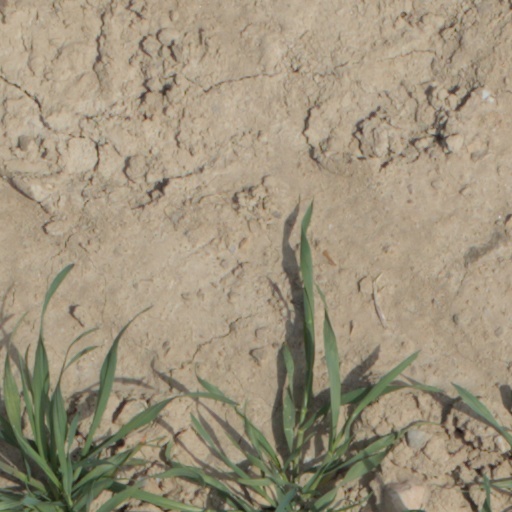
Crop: wheat